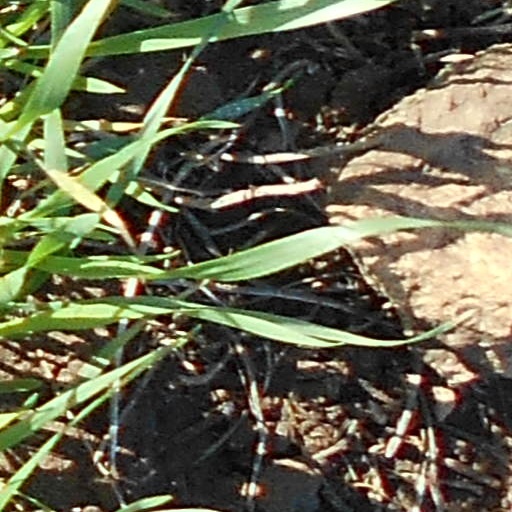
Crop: wheat